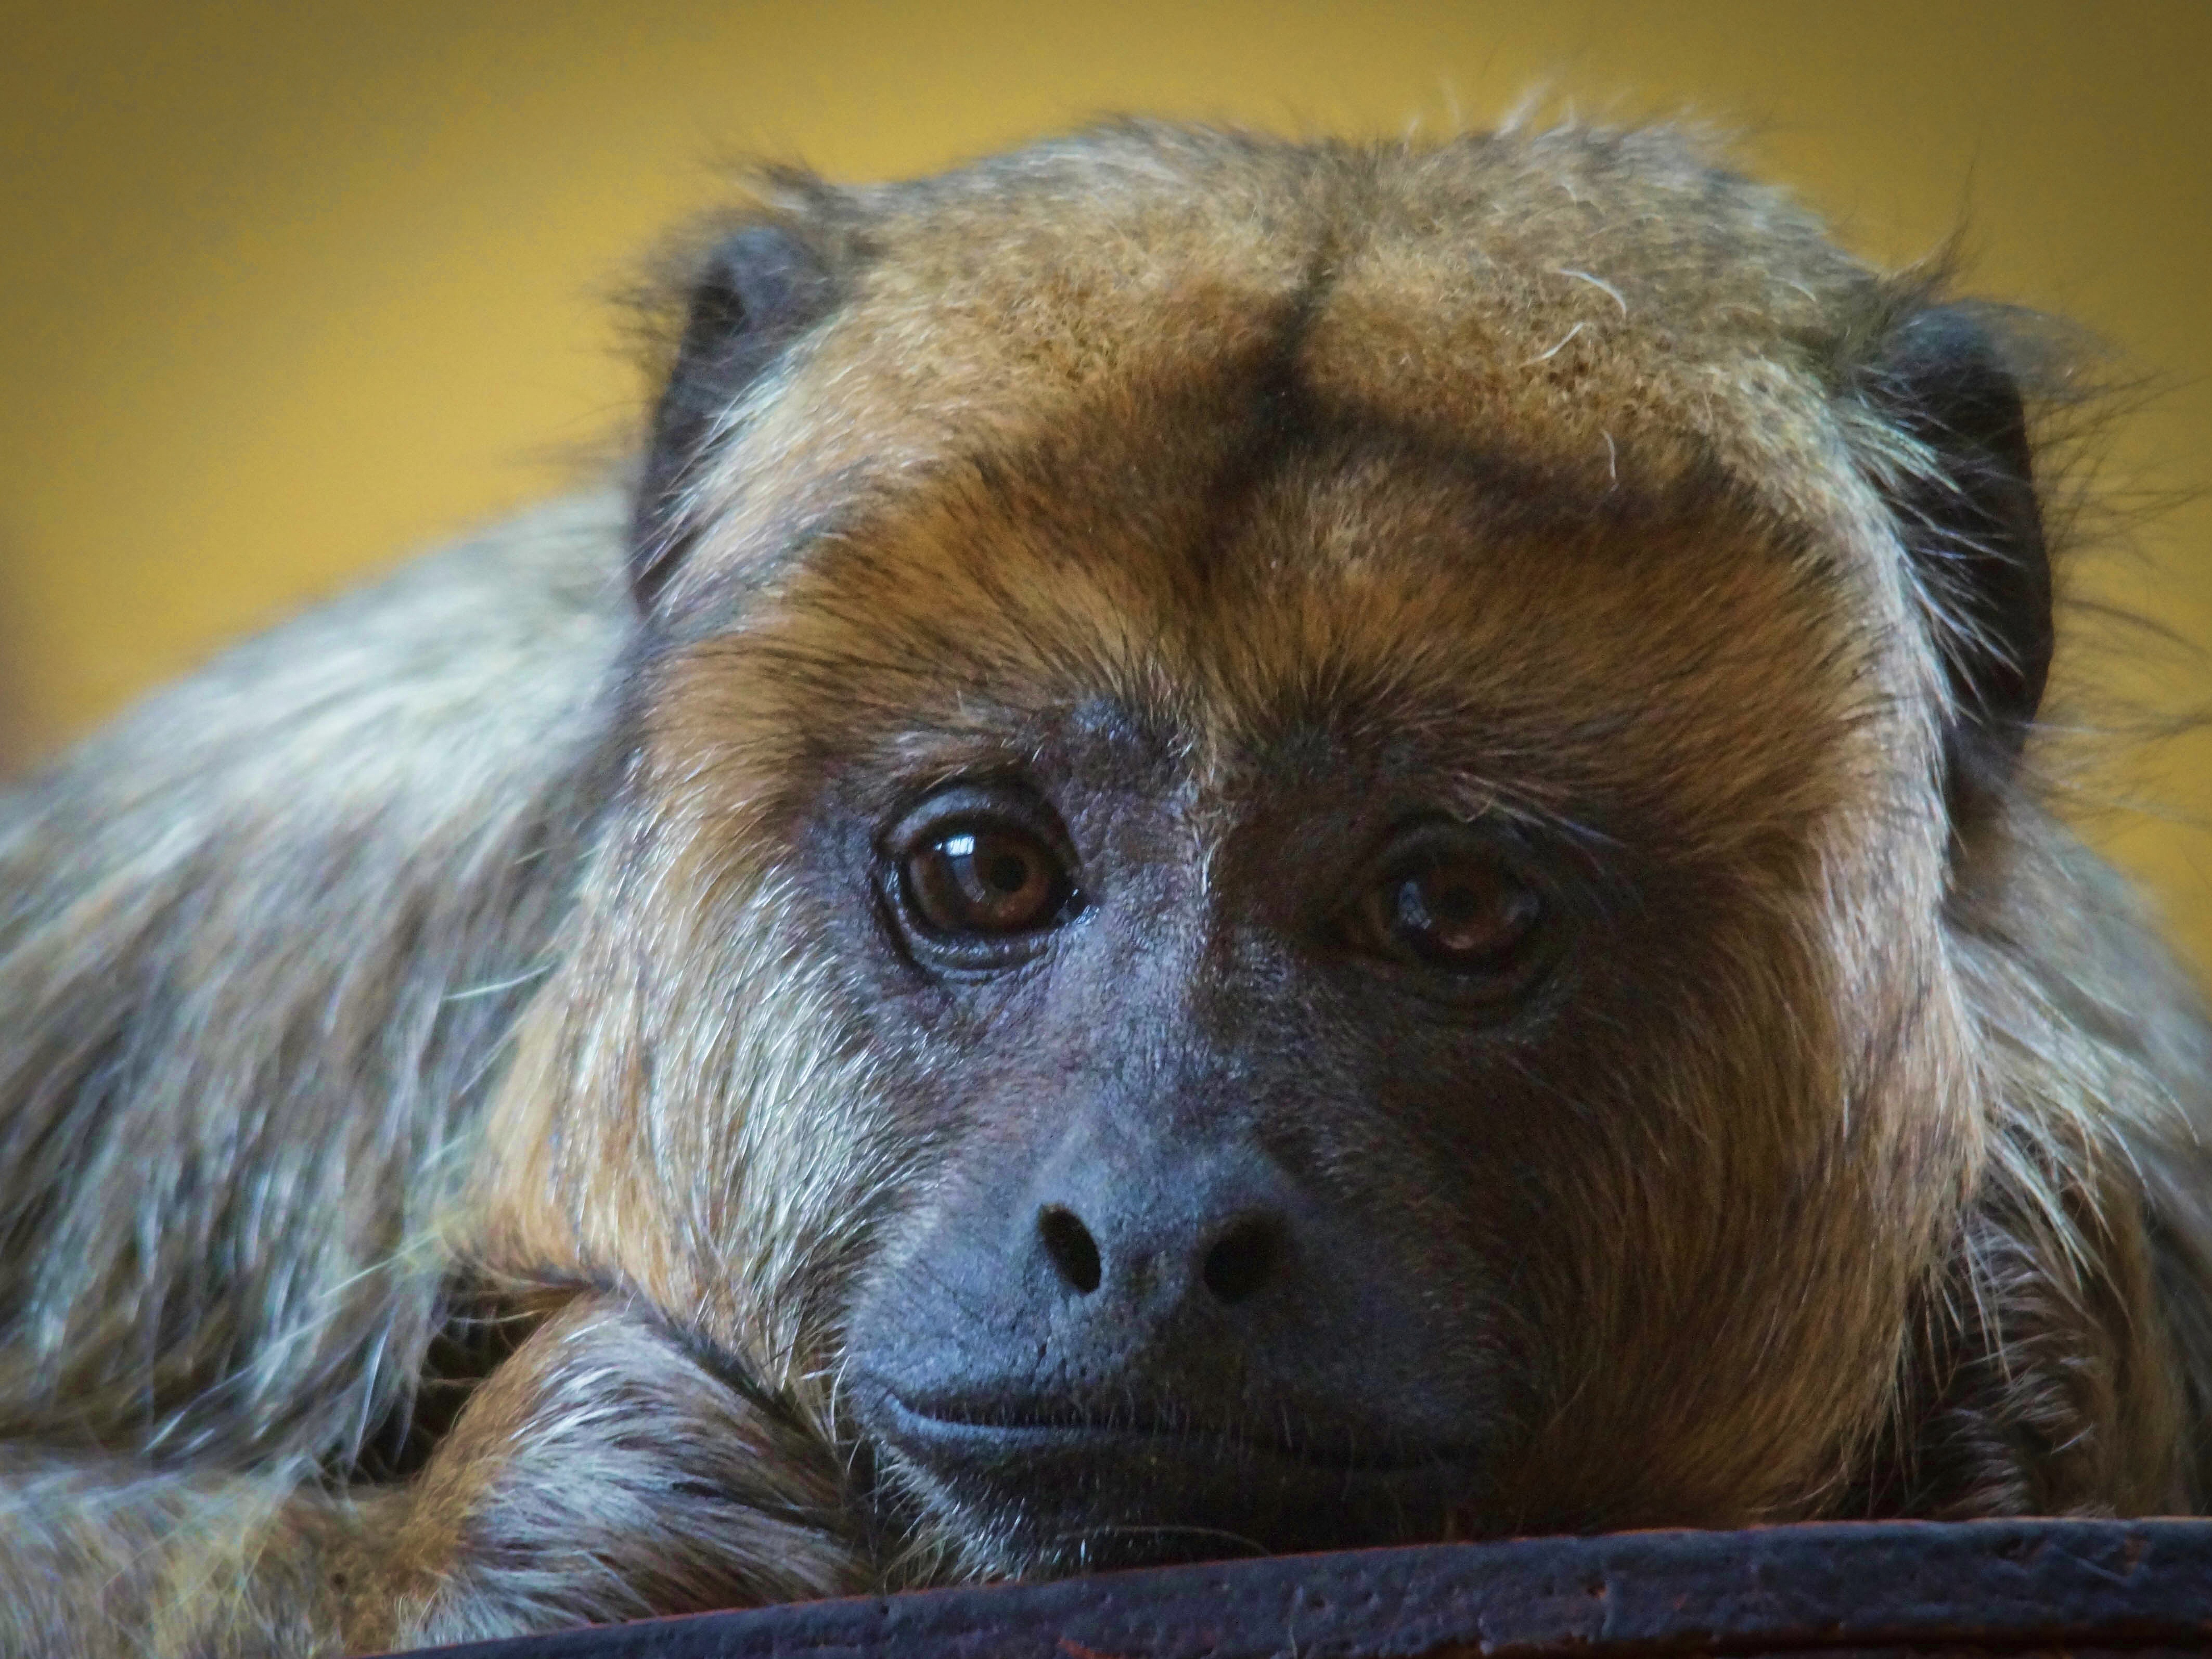
nature, wildlife, zoo, sadness, mammal, monkey, fauna, primate, cage, vertebrate, depressed, macaque, bondage, zoological garden, new world monkey